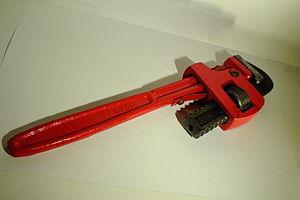
BioShock est un jeu vidéo de tir en vue à la première personne développé par 2K Boston/2K Australia et conçu par Ken Levine pour l'éditeur américain 2K Games. Il sort sur Xbox 360 et Windows en août 2007. Le titre est porté par 2K Marin et Digital Extremes sur PlayStation 3 en octobre 2008, puis par Feral Interactive sur OS X en février 2009.